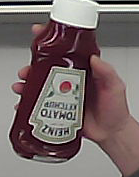
Product: heinz_ketchup